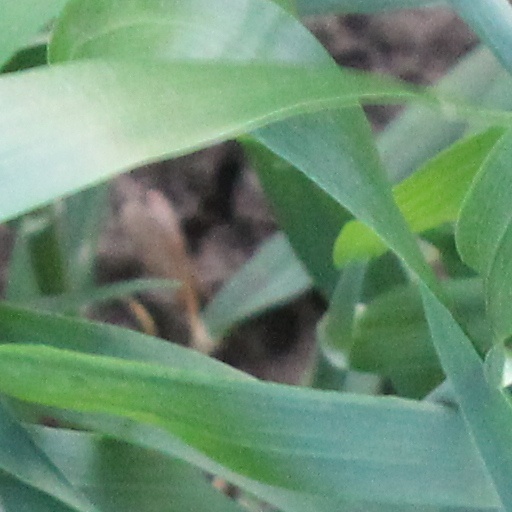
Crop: wheat